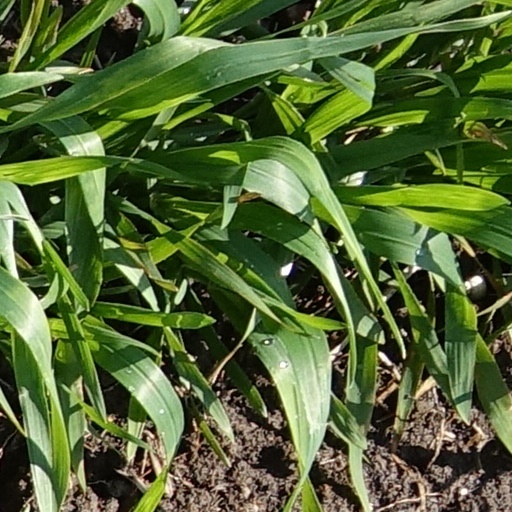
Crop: wheat